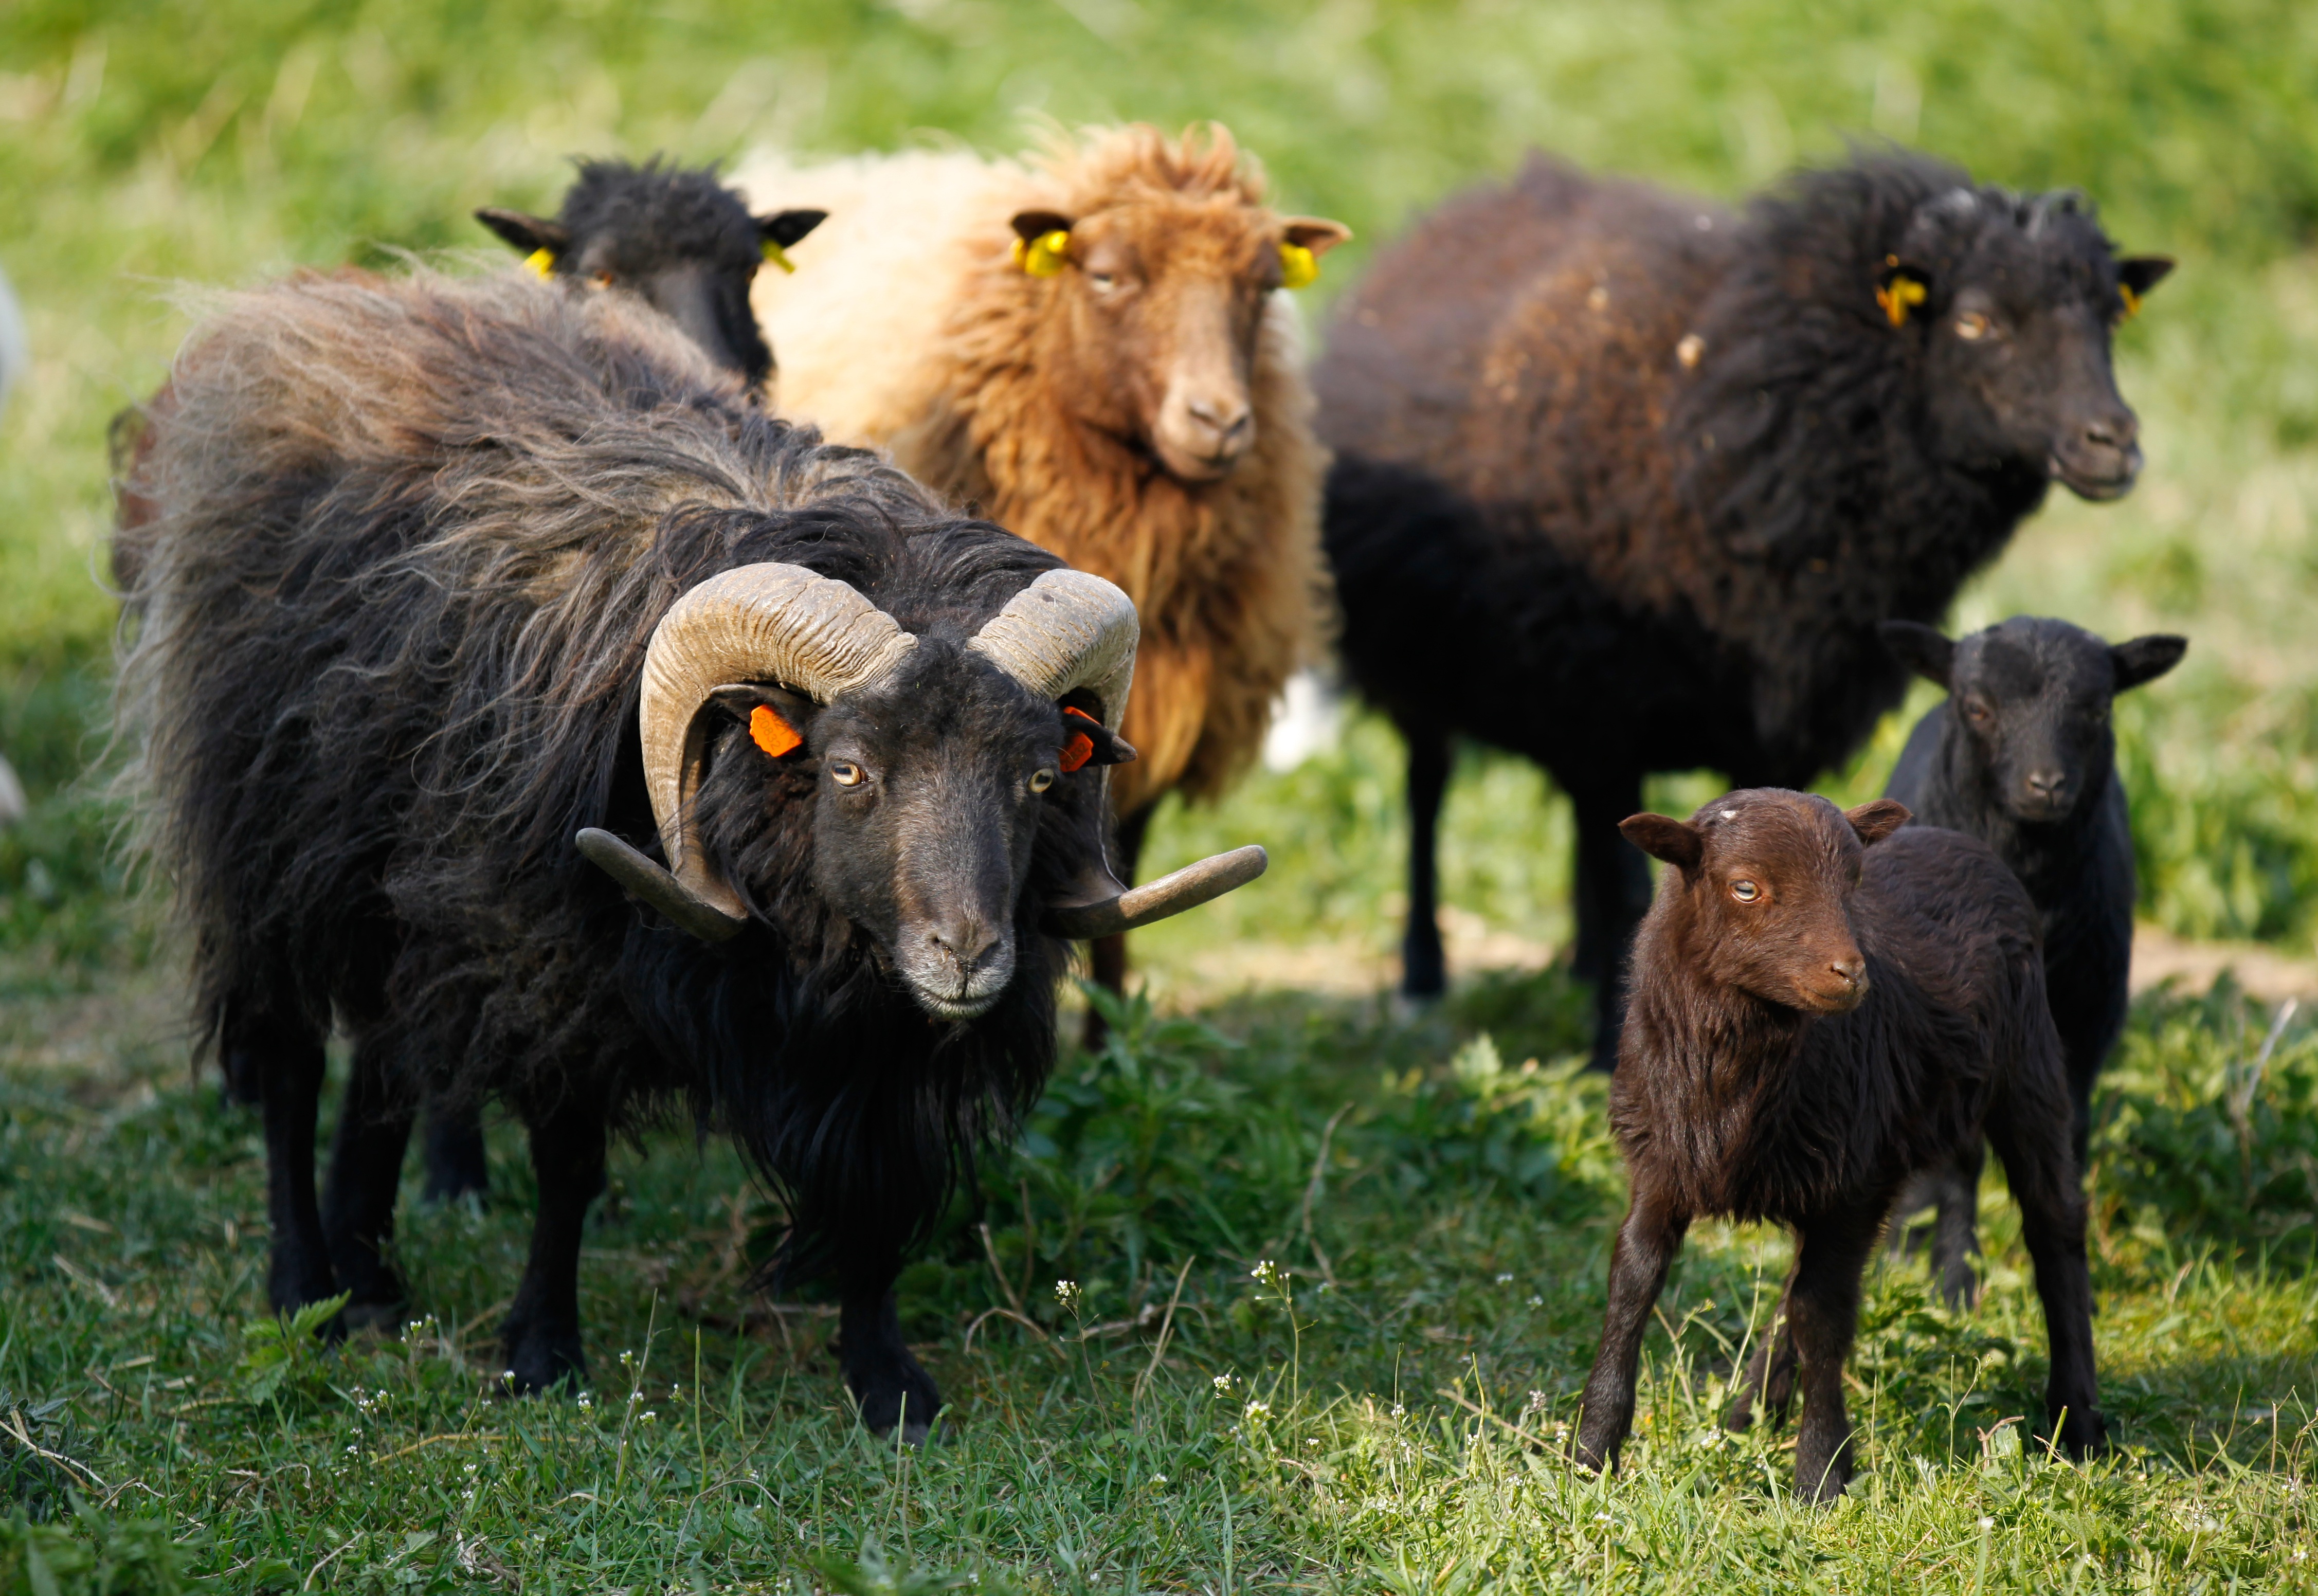
hair, wave, animal, wildlife, pet, herd, pasture, sheep, mammal, fauna, vertebrate, sheeps, yak, corners, cattle like mammal, cow goat family, muskox